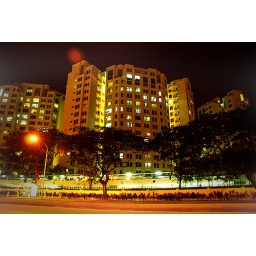
While waiting for the bus, I took this photo of the HDB building in front of the bus stop.